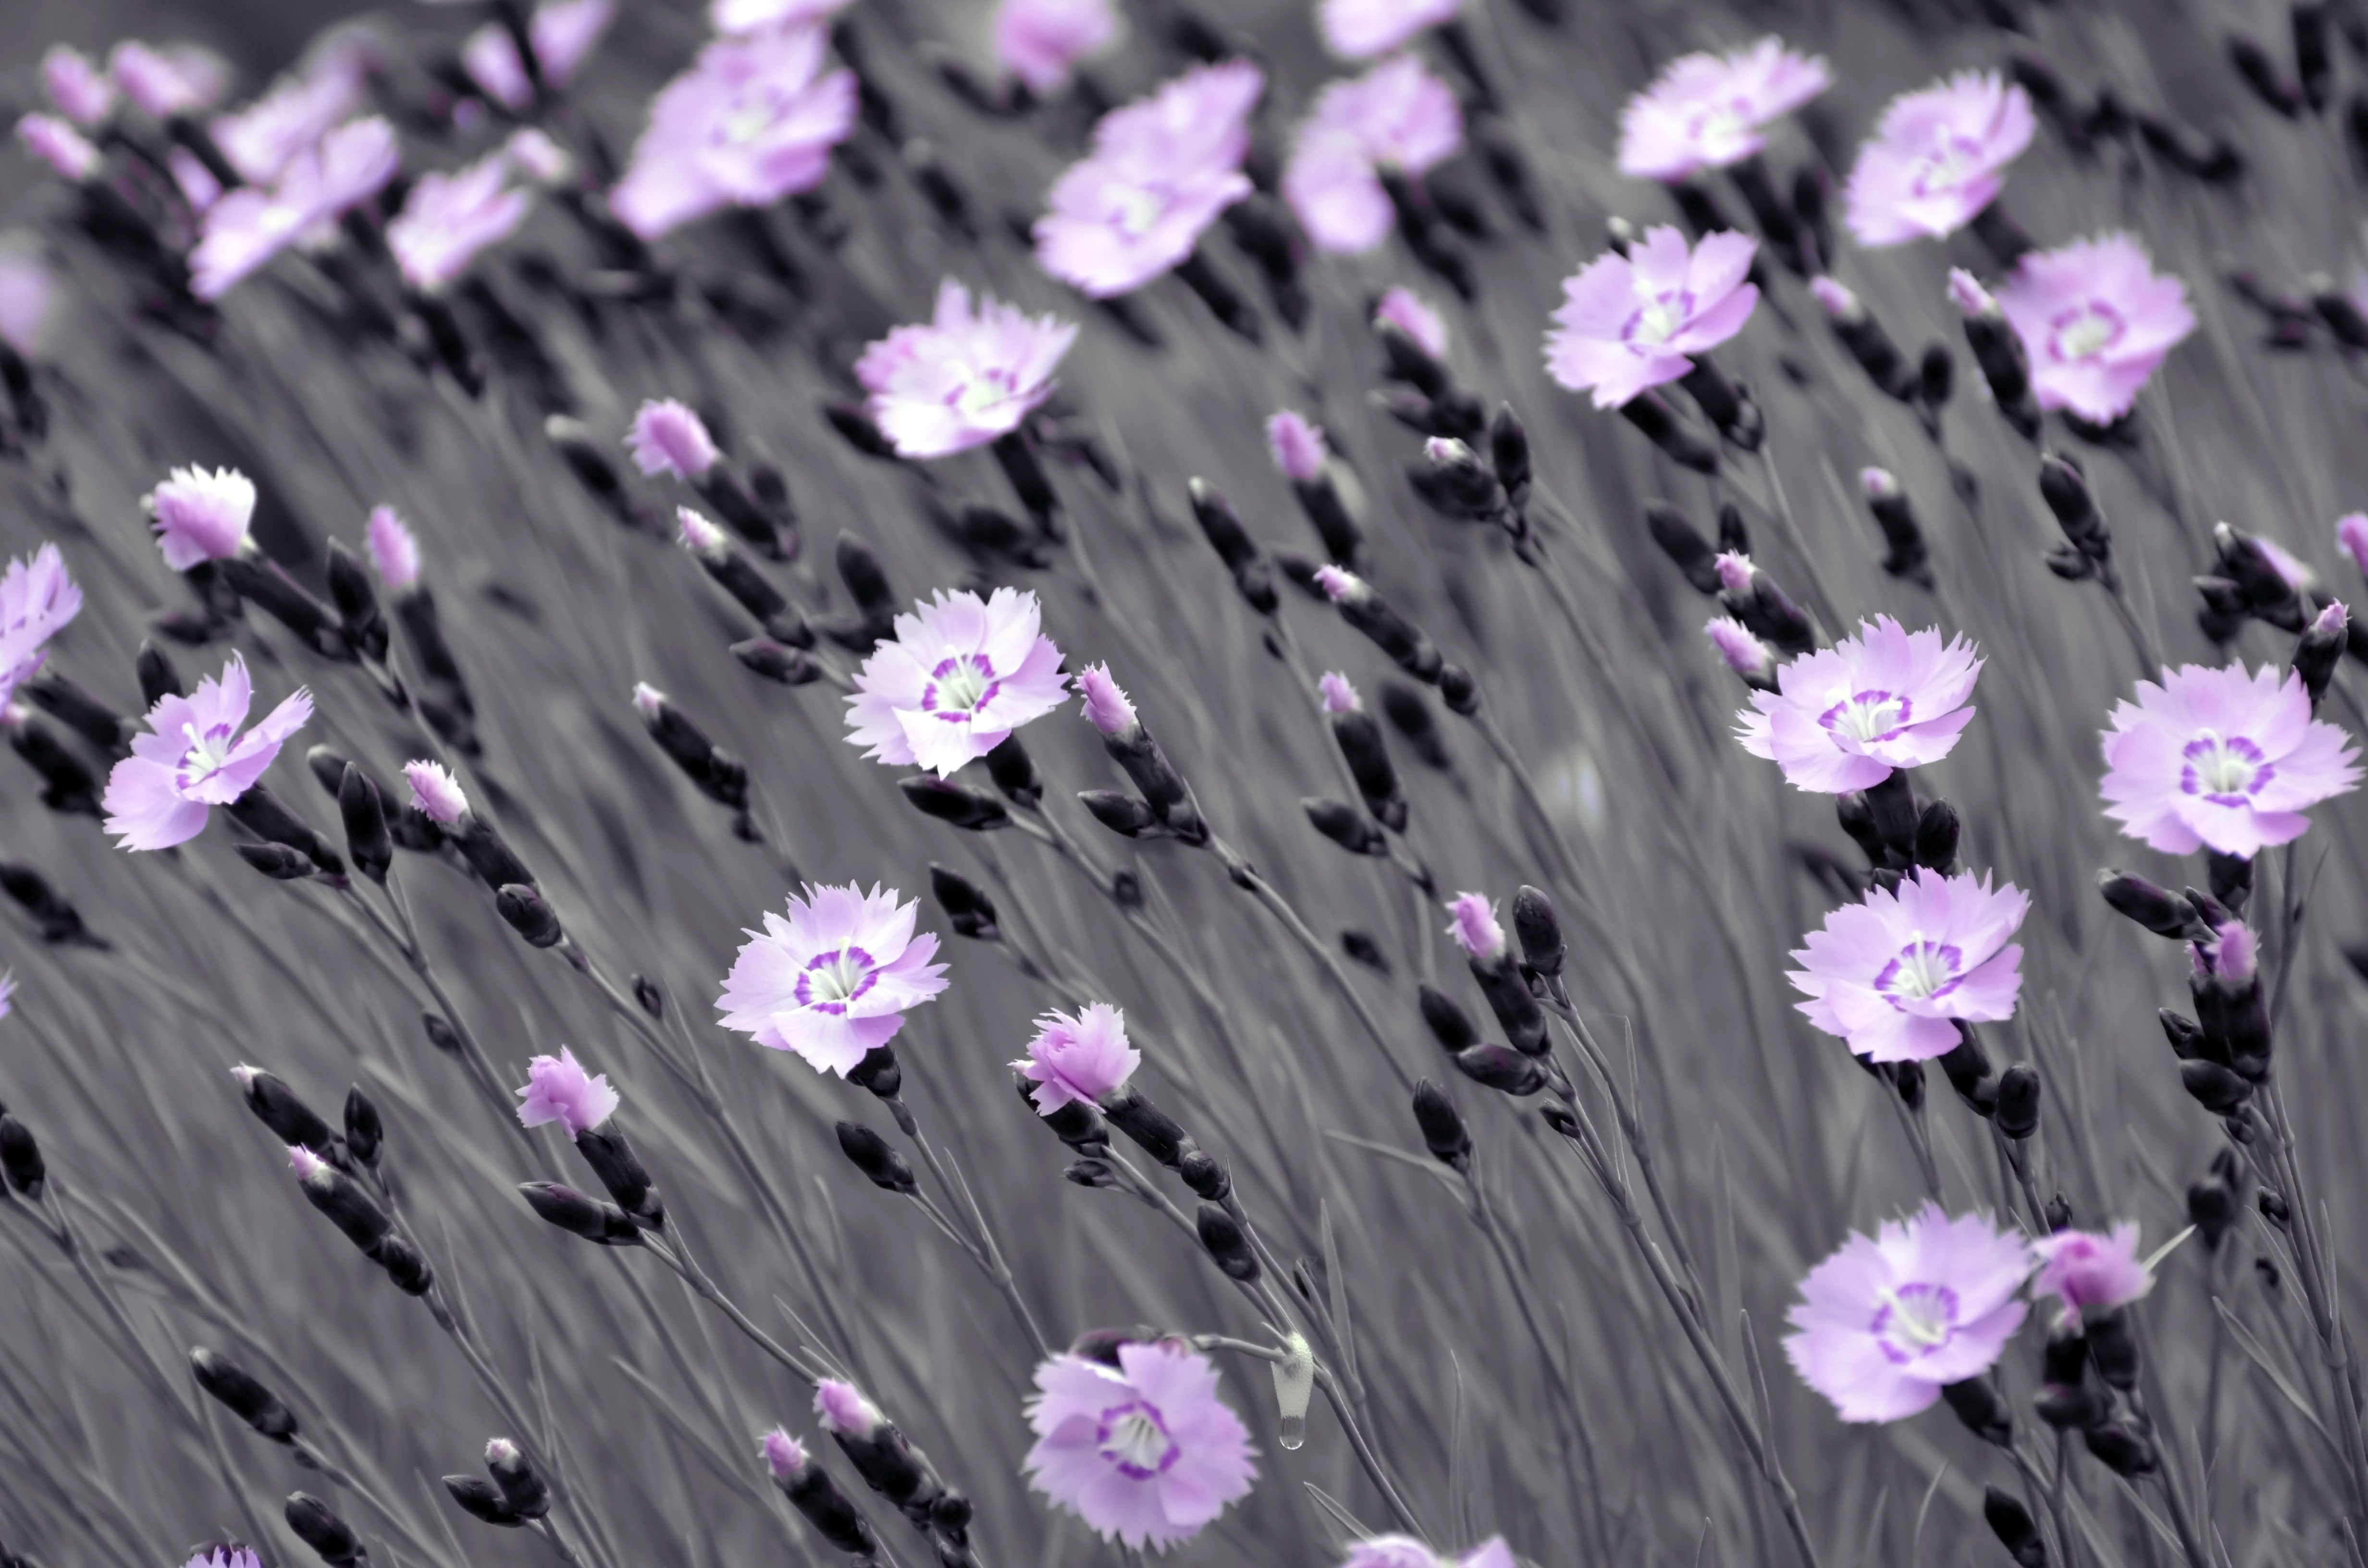
nature, grass, blossom, plant, photography, leaf, flower, purple, petal, summer, daisy, love, gift, decoration, spring, macro, natural, yellow, pink, wedding, flora, season, plants, ornament, flowers, close up, background, beauty, anniversary, macro photography, flowering plant, valentine day